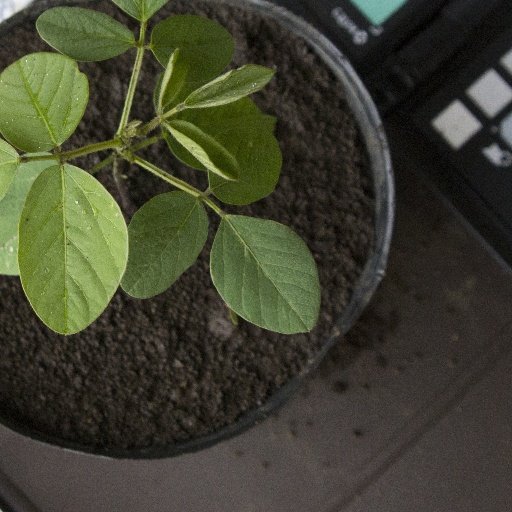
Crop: soybean